A256 road

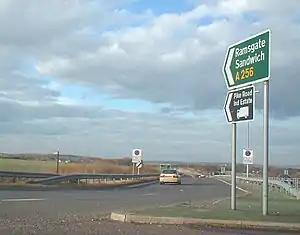

The A256 is a major road running along the east coast of Kent between the Isle of Thanet and Dover. It is operated by Kent County Council as a primary route, and has seen investment in the past to connect traffic to the Port of Ramsgate, and to the Pfizer research centre in Sandwich.